Jacob Chandy

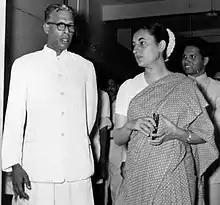
Dr. Jacob Chandy with Indira Gandhi (later Prime Minister of India), on her visit to C.M.C, Vellore, in 1958

Jacob Chandy was born on 23 January 1910, in Kottayam, in the south Indian state of Kerala to an Anglican Syrian Christian family. After his early education in Kottayam, he secured his graduate degree, an MBBS in medicine, from Madras Medical College in 1936. He kickstarted his career in 1939 by joining the Mission Hospital in Bahrain, a missionary hospital run by the American Reformed Church, where he stayed until 1944, when he took a hiatus from his practice to complete his MD at the University of Pennsylvania; while there he learned surgery under the guidance of Jonathan Rhoads. In 1945, he received a fellowship from the Montreal Neurological Institute (MNI) and continued to practice surgery till 1948.